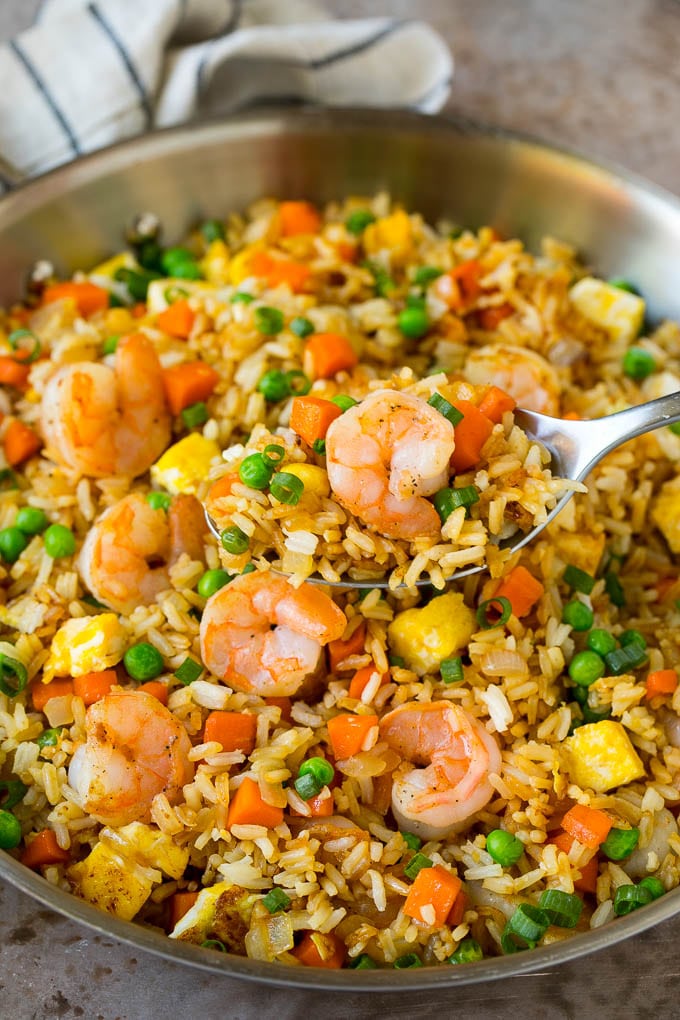
Dish: fried_rice